David Beckham

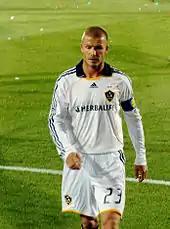
Beckham playing for LA Galaxy in 2008

Two weeks after his twelve-minute appearance against Chelsea, Beckham made his league debut as a substitute on 9 August away versus D.C. United in front of the sellout crowd of 46,686 (nearly three times the average D.C. United home crowd) at the RFK Stadium, coming on for Quavas Kirk in the 71st minute. Coming into the nationally televised match on ESPN, played under a heavy downpour with his team down a man and down a goal, Beckham left a mark during the remaining 20-plus minutes. He hit a long free kick that Carlos Pavón failed to finish on for the equaliser, and then in the final minutes Beckham served a weighted through ball into Landon Donovan's path that United's keeper Troy Perkins managed to break up in the last moment – the Galaxy lost 1–0. The next match on the road trip was at New England Revolution and Beckham decided to sit it out, fearing further aggravating his ankle injury on the Gillette Stadium's artificial surface.